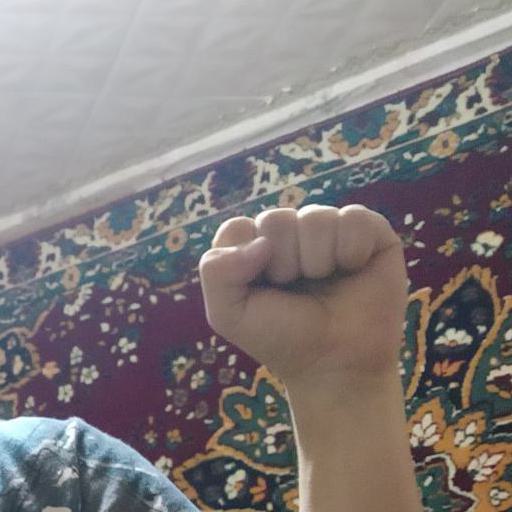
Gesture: fist